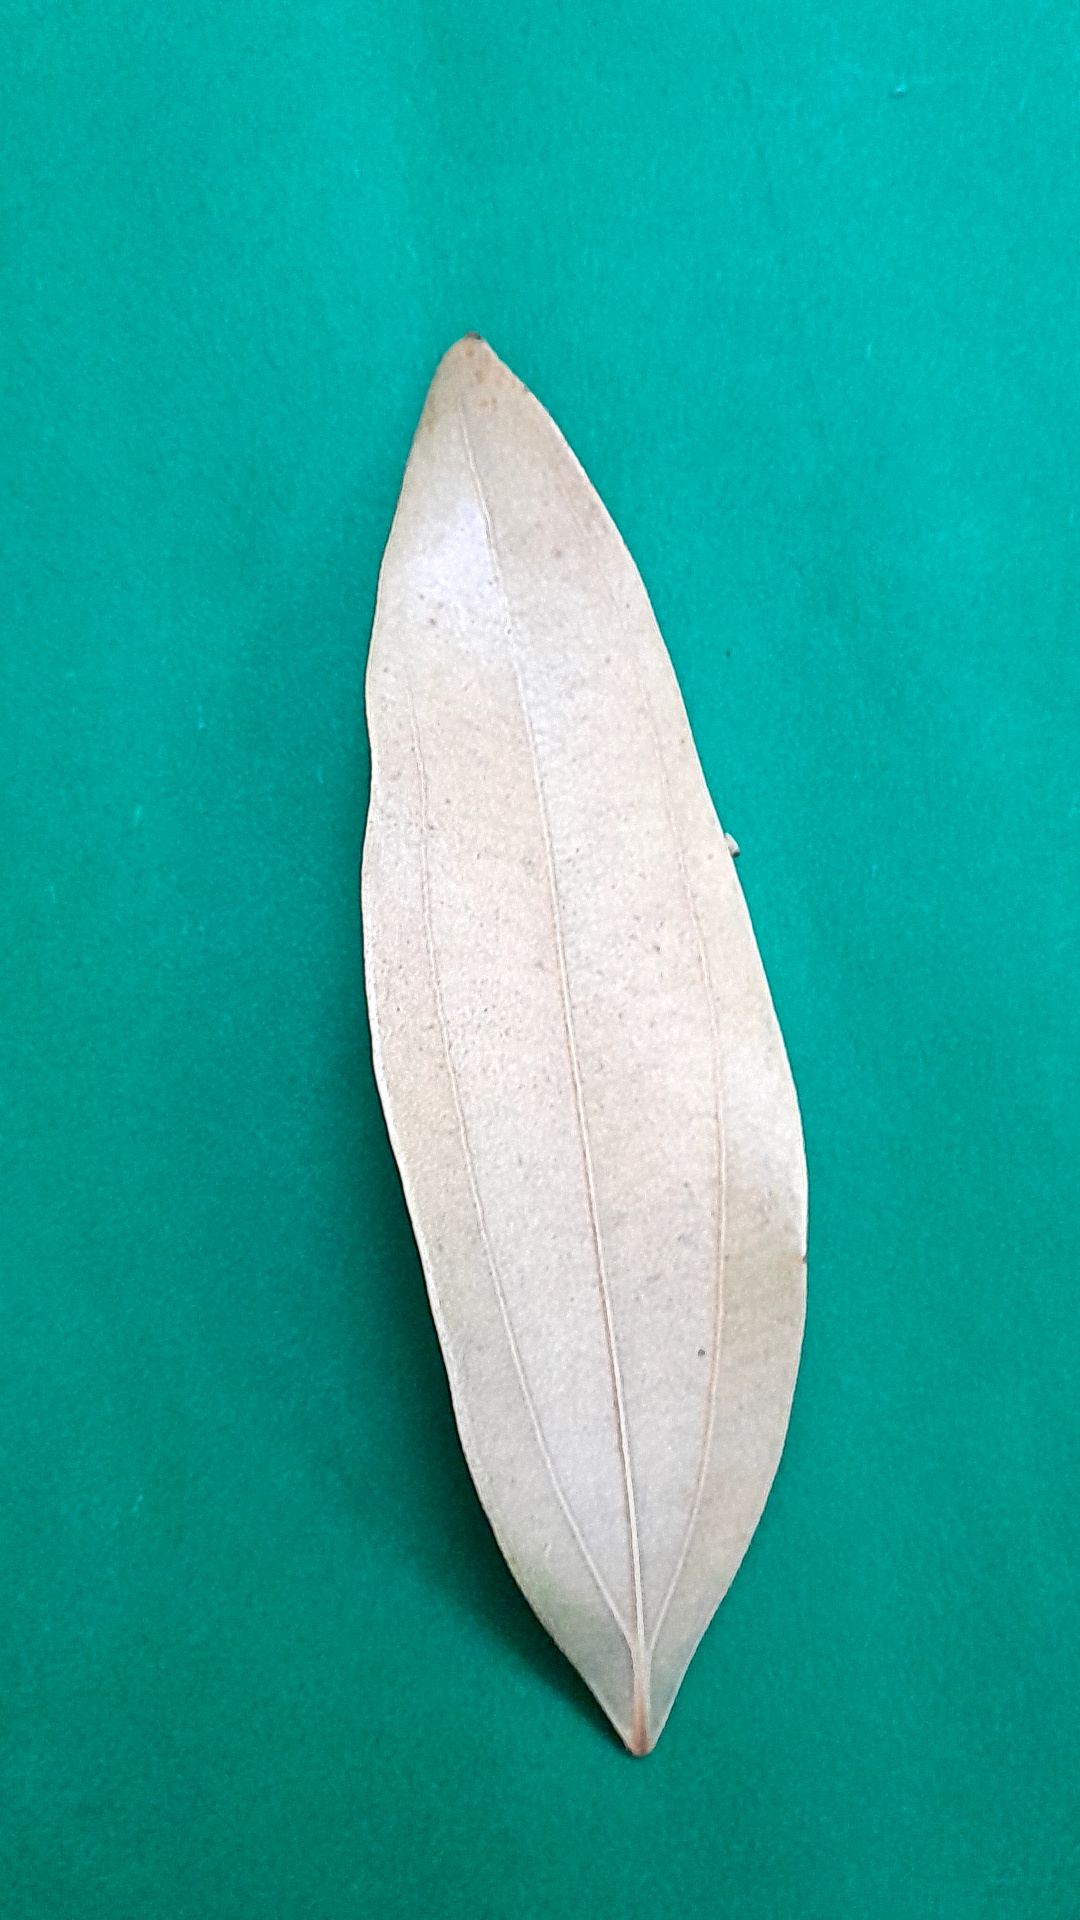
Label: Dry Leaf